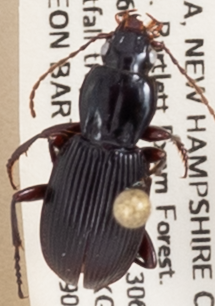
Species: Pterostichus tristis
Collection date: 2019-06-12
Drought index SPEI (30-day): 0.534
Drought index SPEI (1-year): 1.28
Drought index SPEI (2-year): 1.01